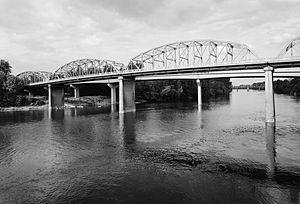
Conde Balcom McCullough, né à Redfield le 30 mai 1887 et mort subitement dans l'Oregon le 5 mai 1946, est un ingénieur civil américain spécialisé dans la construction de ponts.